Miguel Ligero (Spanish actor)

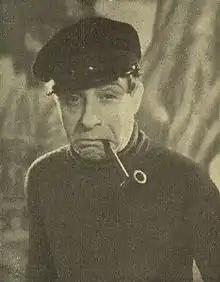
Miguel Ligero in "Rumbo al Cairo" in 1935

Miguel Ligero Rodríguez (21 October 1890 – 26 January 1968) was a Spanish actor. Films include "La hermana San Sulpicio" (1934), "El novio de mamá" (1934), "Nobleza baturra" (1935) "Morena Clara" (1936), "El rey de las finanzas" (1944), "Morena Clara" (1954) and "La verbena de la Paloma" (1963). He also had several roles as a character actor in Hollywood Spanish-language films.